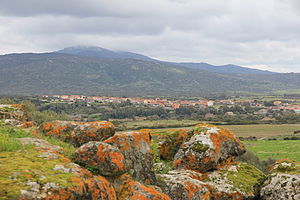
Villanova Truschedu
Villanova Truschedu er en by og en kommune i provinsen Oristano i regionen Sardinien i Italien. Byen ligger i 56 meters højde og har 305 indbyggere. Kommunen har et areal på 16,61 km² og grænser til kommunerne Fordongianus, Ollastra, Paulilatino og Zerfaliu.